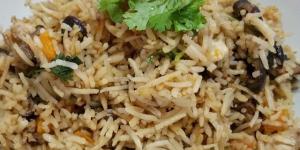
arroz con pollo y champinones en arrocera